Unimog 406

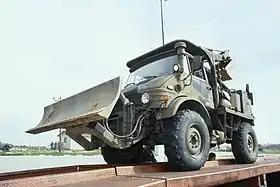
Unimog 419

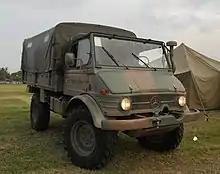
Unimog 426 of the Argentine Army

With the Unimog 406, Daimler-Benz laid the foundation for the expansion of the Unimog family. 94,215 Unimogs of eight different series belonging to the 406 family were made from 1962 to 1994. The family included similar models all based on the technical and optical design of the Unimog 406 with different engines, wheelbases and applications. In 1965, the first long wheelbase model in addition to the 406 was offered, the Unimog 416. It had the same wheelbase as the long wheelbase model of the Unimog 404: 2900 mm. It was also available with 3400 mm. Later, the conveyance motor models and the more powerful prototypes of the Unimog 406 were also integrated into the Unimog 416 series. Engines with 80–125 PS (59–92 kW) were offered for this model. It was the most popular Unimog of the 406 family with 45,544 units made. In March 1966, the Unimog 421 was added to the Unimog family, a weaker model with 40 PS (29 kW). It was followed by the Unimog 403 in August 1966. The 403 has the OM 314 engine with 54 PS (40 kW) that was initially planned for the 406 and is therefore a cheaper model. With the increasing demand for higher power output, Daimler-Benz offered a 66 PS (48 kW) version starting in 1969 that was followed by a 72 PS (53 kW) model in 1976 for the 403. Optically and technically there are no differences between the Unimog 403 and 406 other than the engine. Since Daimler-Benz also wanted to offer an inexpensive version of the long wheelbase model, they created the Unimog 413. Due to the less powerful OM 314 engine, it was less expensive but also very unpopular, only 633 Unimog 413 were made. From 1969 to 1971, CKD-kits of the Unimog 421 were made for the production in Argentina. These Unimogs belong to the Unimog 431 series.